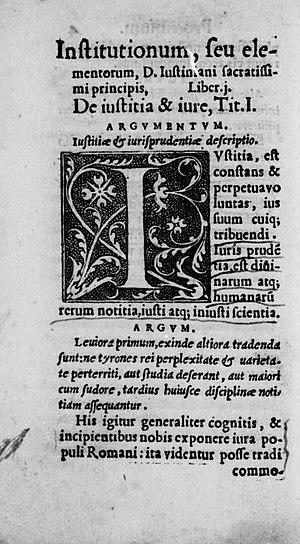
Gregor Haloander est un juriste allemand. Il a rédigé une édition commentée des Pandectes de l'empereur byzantin Justinien.